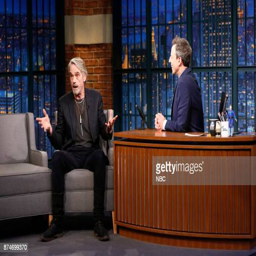
actor talks with comedian during an interview